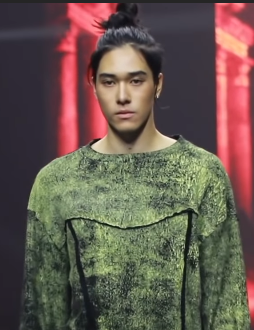
หิรัญกฤษฎิ์ ช่างคำ

infobox person
| name = หิรัญกฤษฎิ์ ช่างคำ
| image =Hirunkit Changkham@MILLENNIALS CHOICE 2020.png
| other_names = นานิ
| birth_name = อาณัณฎา ช่างคำ
| alma_mater = มหาวิทยาลัยรามคำแหง
| birth_place = จังหวัดเชียงใหม่ ประเทศไทย
| yearsactive = พ.ศ. 2559–ปัจจุบัน
| agent = จีเอ็มเอ็มทีวี (2564–ปัจจุบัน)
หิรัญกฤษฎิ์ ช่างคำ (เกิด 30 ตุลาคม พ.ศ. 2540) ชื่อเล่น นานิ เป็นนักแสดง และนายแบบชาวไทย สังกัดจีเอ็มเอ็มทีวี​ มีผลงานเป็นที่รู้จักจากซีรีส์เรื่อง "หัวใจรักสี่ดวงดาว|F4 Thailand: หัวใจรักสี่ดวงดาว" ซึ่งเป็นผลงานเรื่องแรกของเขากับบทบาท "เอ็มเจ" Cite web |last=タイ国政府観光庁 |title=タイドラマ『F4 Thailand／BOYS OVER FLOWERS 』ロケ地紹介 【公式】タイ国政府観光庁 |website=タイ観光案内サイト 【公式】タイ国政府観光庁 |language=jaCite web |title=「【画像】タイ版『花より男子』の『F4 Thailand/BOYS OVER FLOWERS』日本限定特別トーク番組、CSテレ朝チャンネル1にて完全独占放送決定」の画像1/3 SPICE - エンタメ特化型情報メディア スパイス |website=SPICE（スパイス）｜エンタメ特化型情報メディア スパイス
== ประวัติ ==
หิรัญกฤษฎิ์ ช่างคำ ชื่อเดิม "อาณัณฎา ช่างคำ" เกิดเมื่อวันที่ 30 ตุลาคม 2540 ภูมิลำเนา​เป็นคน จังหวัดเชียงใหม่ แต่เกิดที่ จังหวัดพะเยา นานิใช้ชีวิตอยู่กับมารดา 2 คน เพราะเสียบิดาไปตั้งแต่ยังเล็ก เขาเป็นลูกชายคนเดียวของครอบครัว ด้านการศึกษา สำเร็จการศึกษาระดับประถมศึกษาจนถึงมัธยมศึกษา​ตอนต้นชั้นปีที่ 2 จาก โรงเรียนเทพบดินทร์วิทยาเชียงใหม่ ระดับมัธยมศึกษาตอนต้นชั้นปีที่ 3 จนถึงมัธยมศึกษา​ตอนปลายจาก โรงเรียนดาราวิทยาลัย และสำเร็จการศึกษา​ระดับ​ปริญญาตรี​จาก คณะรัฐศาสตร์ มหาวิทยาลัยรามคำแหง ทำความรู้จัก 4 นักแสดง F4 Thailand หนุ่มหล่อหน้าใส ขวัญใจสาวเอเชีย กับดราม่า "สื่อไต้หวัน" แฉพฤติกรรมแย่ ก่อนจะเข้ามาใช้ชีวิตในกรุงเทพฯ​อย่างเต็มตัวในช่วง 2-3 ปีที่ผ่านมา
== การทำงานในวงการบันเทิง ==
ในปี 2564 หิรัญกฤษฎิ์ได้ประเดิมงานแสดงครั้งแรกของเขาในบท เอ็มเจ เมธัส จรัสทิวา (อากิระ มิมาซากะ) ในซีรีส์เรื่อง "หัวใจรักสี่ดวงดาว" ซึ่งเป็นซีรีส์เวอร์ชั่นภาษาไทยที่ดัดแปลงจากมังงะญี่ปุ่นเรื่อง "สาวแกร่งแรงเกินร้อย" ของโยโกะ คามิโอะ เมื่อวันที่ 16 กันยายน 2563 จีเอ็มเอ็มทีวีได้ประกาศรายชื่อนักแสดงอย่างเป็นทางการ ซีรีส์เรื่องนี้ประสบความสำเร็จอย่างมากในตลาดต่างประเทศ และติดอันดับ 1 ใน "ซีรีส์โรแมนติกไทยยอดนิยม" ที่ดูผ่านทางออนไลน์ บทบาทของเขาในซีรีส์เรื่องนี้ได้รับกระแสการตอบรับที่ดี
ในปี 2565 เขาประสบความสำเร็จในการแสดงดนตรีคอนเสิร์ต "Shooting Star" และ "F4 Fanmeets" ทั่วประเทศเอเชียตะวันออกเฉียงใต้ พร้อมกับเพื่อนนักแสดงจากหัวใจรักสี่ดวงดาว
ในปี 2566 เขาถ่ายทำซีรีส์ใหม่ 2 เรื่อง แนวสยองขวัญระทึกขวัญเรื่องนักเรียนต้องขัง แสดงร่วมกับเพื่อน F4 ไทยแลนด์ ของเขาคือ ดิว จิรวรรตน์ สุทธิวณิชศักดิ์ และอีกเรื่องคือ "คนกลางแล้วไง""
=== การร่วมงานกับแบรนด์​ชั้นนำ ===
เมื่อวันที่ 21 มีนาคม 2566 นานิเป็นแขกรับเชิญสำหรับคอลเลกชั่นฤดูใบไม้ผลิ/ฤดูร้อน 2023 ของแบรนด์ที่ร้านเฟร์รากาโม ในกรุงกัวลาลัมเปอร์ ประเทศมาเลเซีย เขาเป็นนายแบบให้กับ Prada, กุชชี่, ดิออร์, Burberry, เวอร์ซาเช, วิเวียน เวสต์วูด, หลุยส์ วิตตอง และอีกมากมาย
== ผลงาน ==
=== ซีรีส์ ===
=== ภาพยนตร์​ ===
| class="wikitable" style = "text-align:center"
! ปี !! เรื่อง !! บทบาท !! ค่ายผู้ผลิต
|-
|2559
|เมื่อฝนหยดลงบนหัว The Rain Stories​
|เพื่อนกลุ่มอันธพาล​
|วายุฟิล์มโปรดักชั่น
|
=== เพลง ===
* เพลง Who am I ร้องร่วมกับ วชิรวิชญ์ ชีวอารี, เมธวิน โอภาสเอี่ยมขจร, จิรวรรตน์ สุทธิวณิชศักดิ์ (Ost.F4 Thailand: หัวใจรักสี่ดวงดาว)​
* เพลง Shooting Star ร้องร่วมกับ วชิรวิชญ์ ชีวอารี, เมธวิน โอภาสเอี่ยมขจร, จิรวรรตน์ สุทธิวณิชศักดิ์ (Ost.F4 Thailand: หัวใจรักสี่ดวงดาว)
* เพลง Best life (Ost.F4 Thailand: หัวใจรักสี่ดวงดาว)
== คอนเสิร์ต​​ ==
=== 2022 ===
* Shooting Star Concert 2022
* GMMTV FAN FEST 2022 LIVE IN JAPAN
* Shooting Star Asia Tour 2022 in Jakarta
* Shooting Star Asia Tour 2022 in Kuala Lumpur
* Shooting Star Asia Tour 2022 in Manila
=== 2023 ===
* Shooting Star Asia Tour 2023 in Taipei
* Shooting Star Asia Tour 2023 in Hongkong
* Shooting Star Asia Tour 2023 in Vietnam
* Shooting Star Asia Tour 2023 in Singapore
* Shooting Star Asia Tour 2023 in Japan
* Shooting Star Asia Tour 2023 in Seoul
* Viu Scream Dates 2023
== อ้างอิง ==
หมวดหมู่:นักแสดงจากจังหวัดพะเยา
หมวดหมู่:นักแสดงจากจังหวัดเชียงใหม่
หมวดหมู่:บุคคลจากมหาวิทยาลัยรามคำแหง
หมวดหมู่:นักแสดงชายชาวไทย
หมวดหมู่:นักแสดงสังกัดจีเอ็มเอ็มทีวี